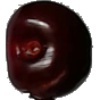
Label: cherry